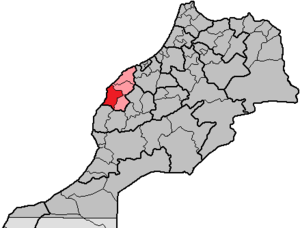
Safi est une province du Maroc, dans la région de Marrakech-Safi. Elle a le même nom que sa propre préfecture, Safi. Elle comptait 691 983 habitants en 2014.